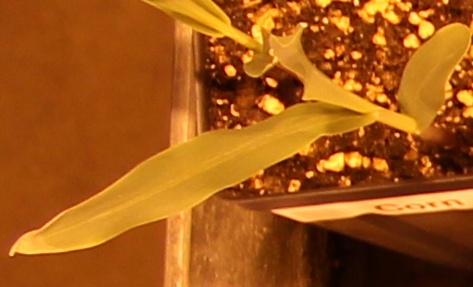
Label: Corn